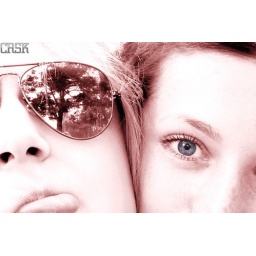
a boy &amp;amp; a girl in forest thinking about something interesting